Treaty of Chambord

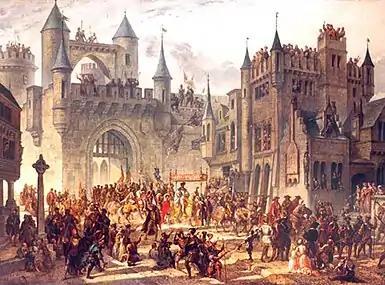
Entrance of King Henri II in Metz on 18 April 1552.

After Emperor Charles V had defeated a number of revolting Protestant princes in the Schmalkaldic War, he in 1548 issued the "geharnischt" (sharply worded) Augsburg Interim in order to re-integrate the Lutheran movement into the established Catholic Church and to prevent the split of the Empire. To defend their autonomy, several Protestant Imperial States reacted with the 1551 Alliance of Torgau; first of all the Saxon elector Maurice of Wettin, who in the Schmalkaldic War had been a strong supporter of the emperor, but also William IV of Hesse-Kassel, the warlike Hohenzollern margrave Albert Alcibiades of Brandenburg-Kulmbach and his cousin the Prussian duke Albert.